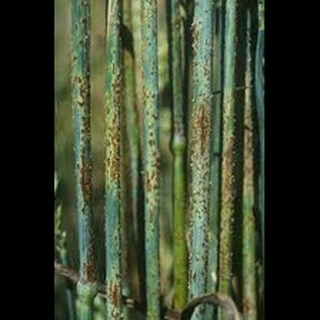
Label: wheat_black_rust